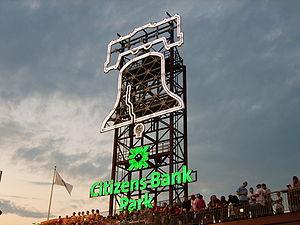
La Liberty Bell est un symbole de l'indépendance américaine situé à Philadelphie en Pennsylvanie. Anciennement située dans le clocher de la Pennsylvania State House, la cloche fut commandée à la société londonienne Lester et Pack en 1752. Elle porte l'inscription tirée du Lévitique 25:10, Proclaim LIBERTY throughout all the land unto all the inhabitants thereof. La cloche fut fêlée après sa première utilisation à son arrivée à Philadelphie et fut réparée sans succès par deux artisans locaux John Pass et John Stow dont les noms figurent sur la cloche. La Liberty Bell servait initialement à marquer l'ouverture des sessions parlementaires et à annoncer des rassemblements publics et des proclamations.
Le Citizens Bank Park est un stade de baseball situé dans le sud de Philadelphie près du Lincoln Financial Field et du Wachovia Center en Pennsylvanie.